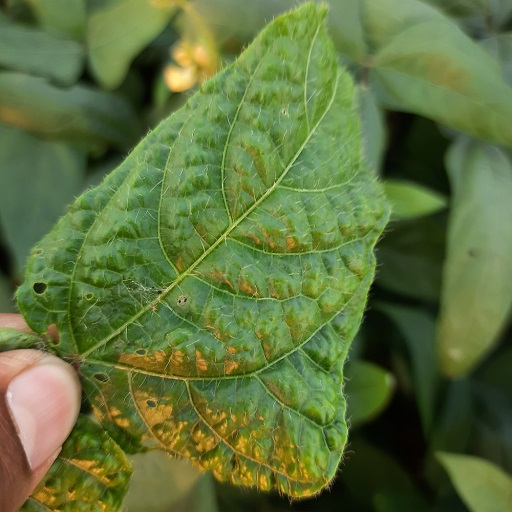
Label: Leaf Crinckle